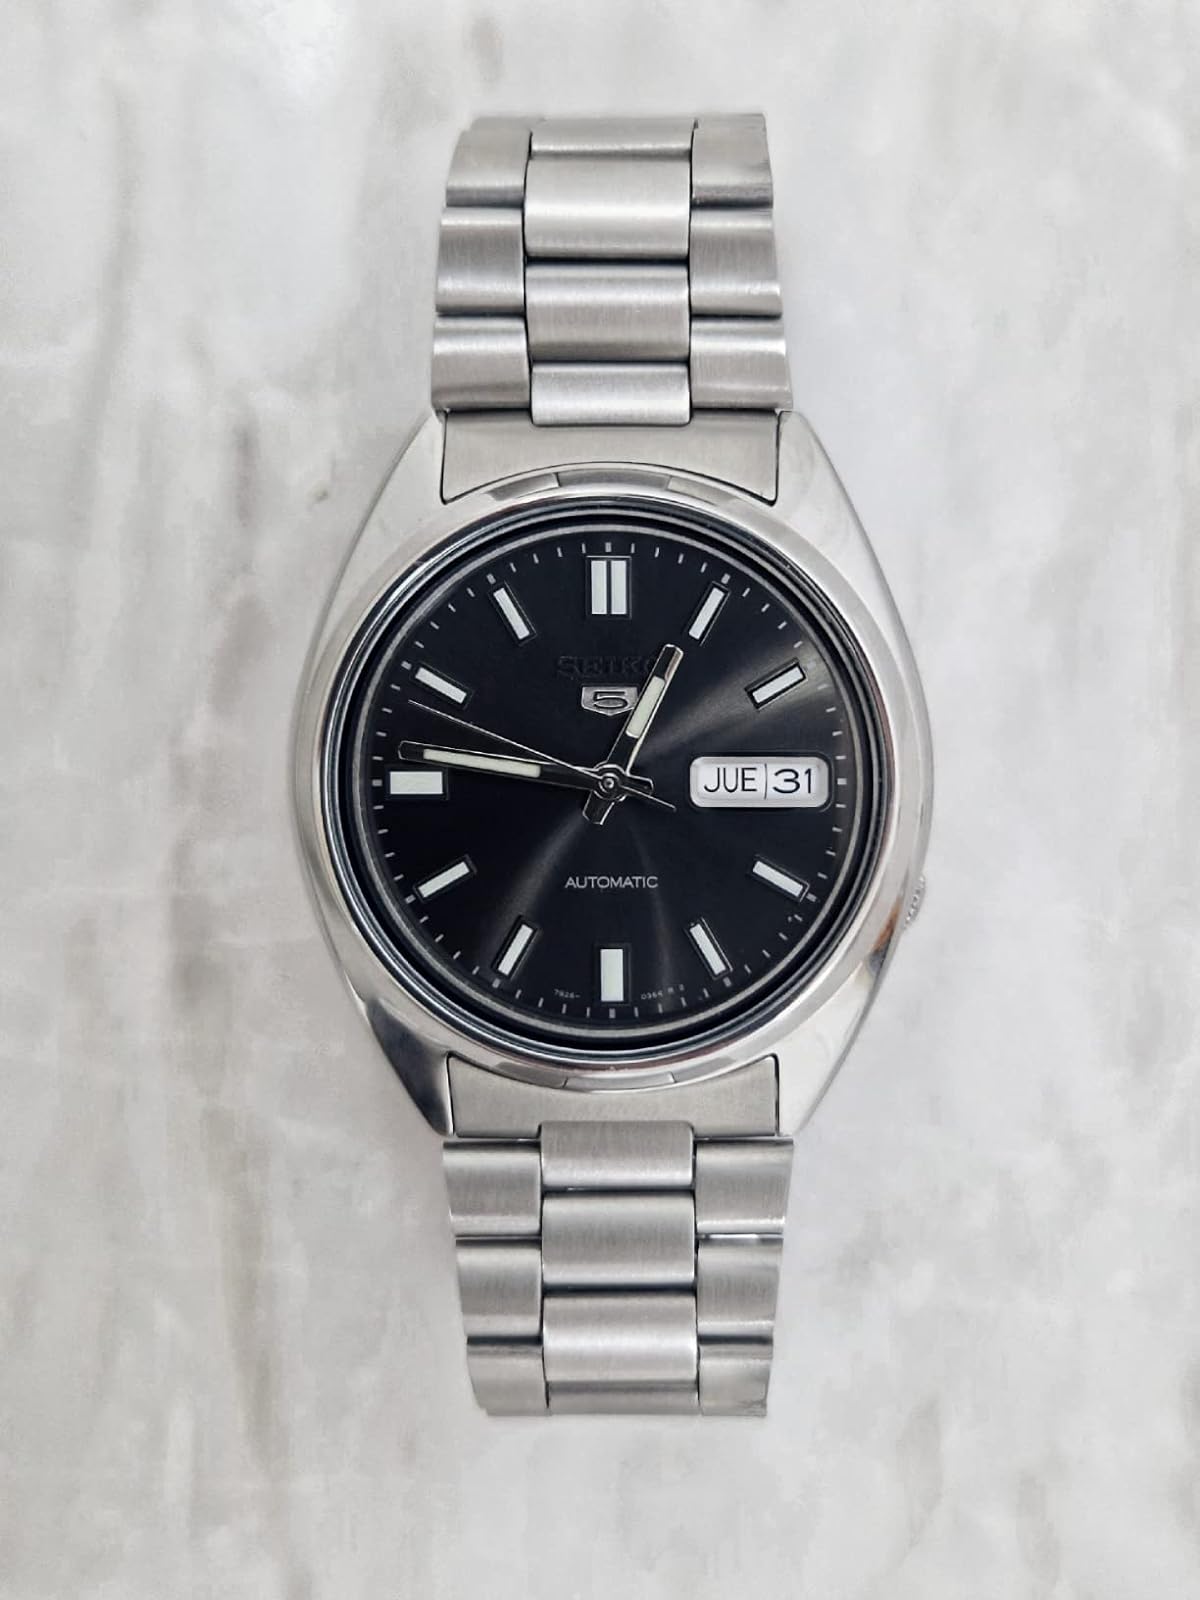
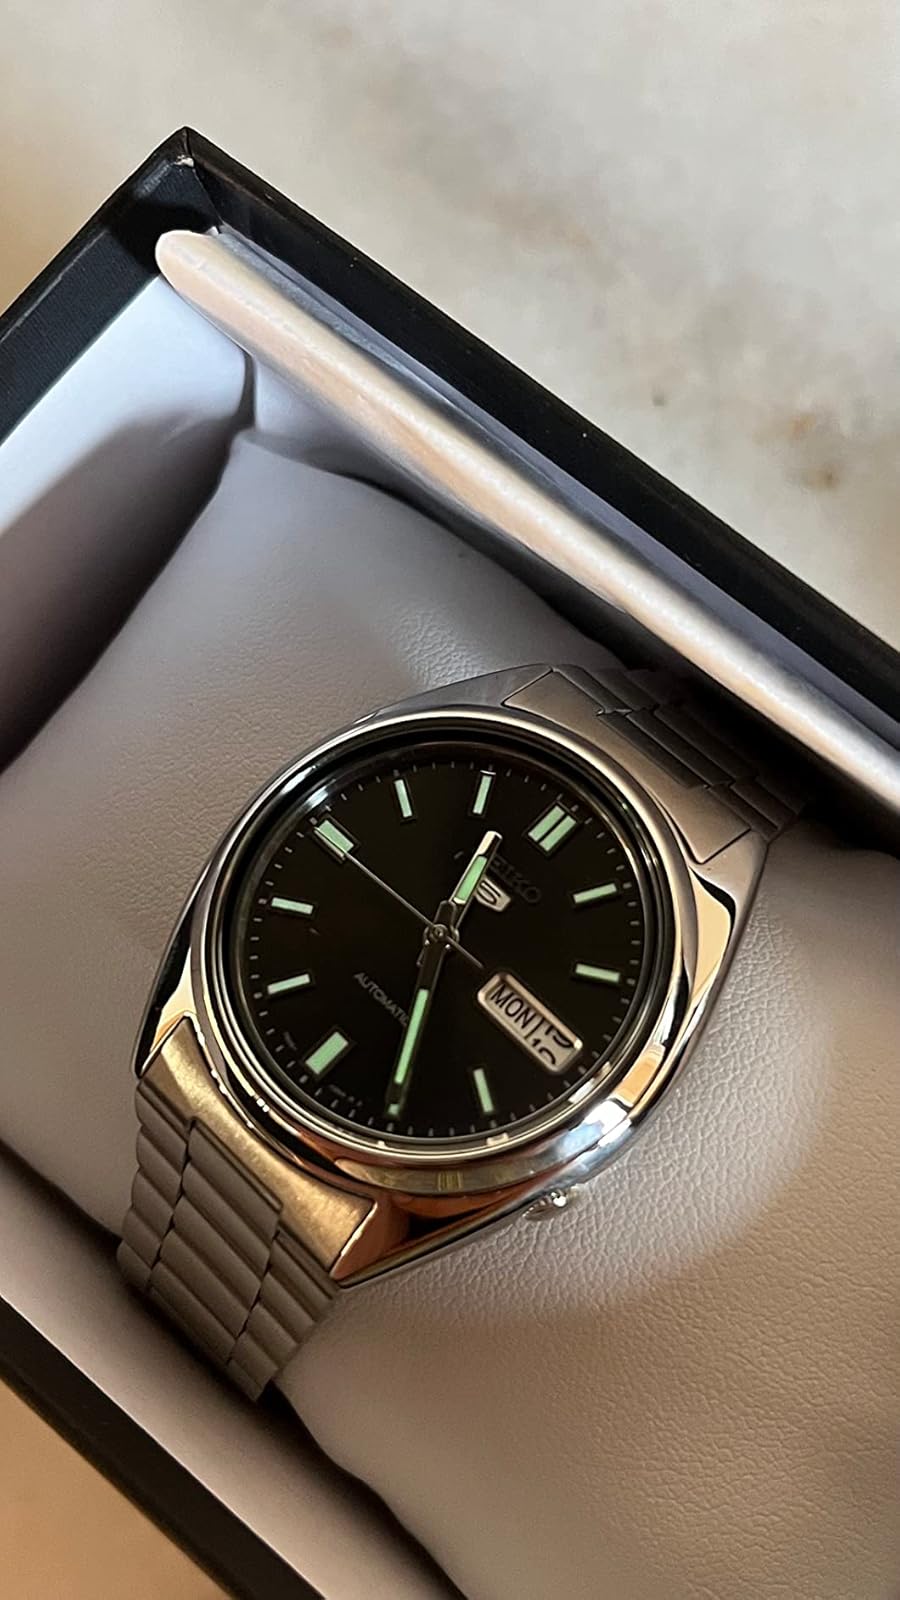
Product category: accessories_watch
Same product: yes